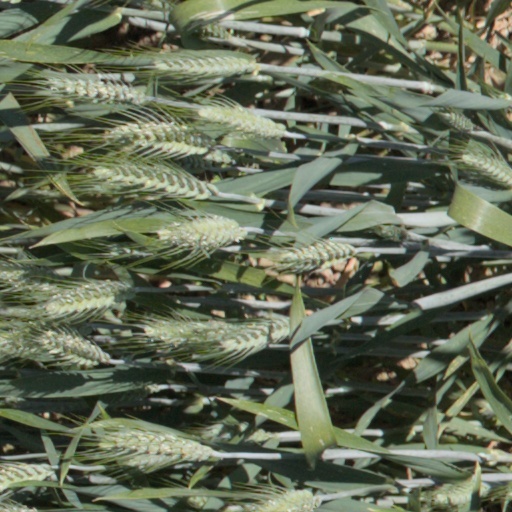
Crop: wheat